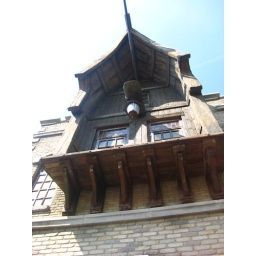
A house in The flying Dutchman